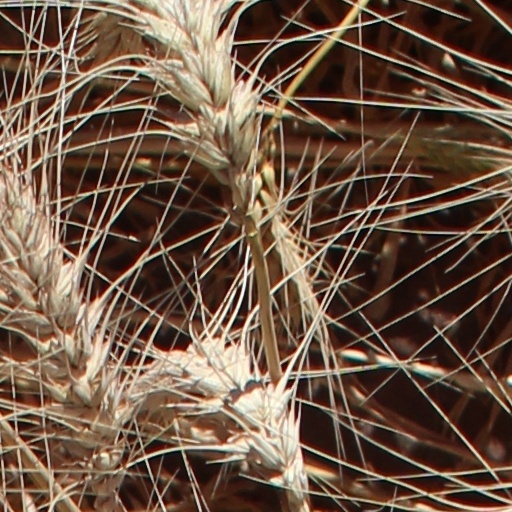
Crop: wheat